The Big O

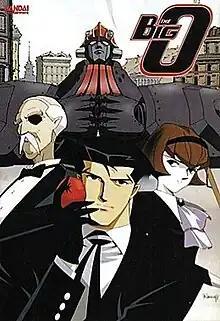
Cover art for "The Big O" Complete Collection North American DVD release by Bandai Entertainment featuring Norman (left), Roger (middle), and Dorothy (right)

is a Japanese mecha-anime television series created by designer Keiichi Sato and director Kazuyoshi Katayama for Sunrise. The writing staff was assembled by the series' head writer, Chiaki J. Konaka, who is known for his work on "Serial Experiments Lain" and "Hellsing". The story takes place forty years after a mysterious occurrence causes the residents of Paradigm City to lose their memories. The series follows Roger Smith, Paradigm City's top Negotiator. He provides this "much needed service" with the help of a robot named R. Dorothy Wayneright and his butler Norman Burg. When the need arises, Roger calls upon Big O, a giant relic from the city's past.